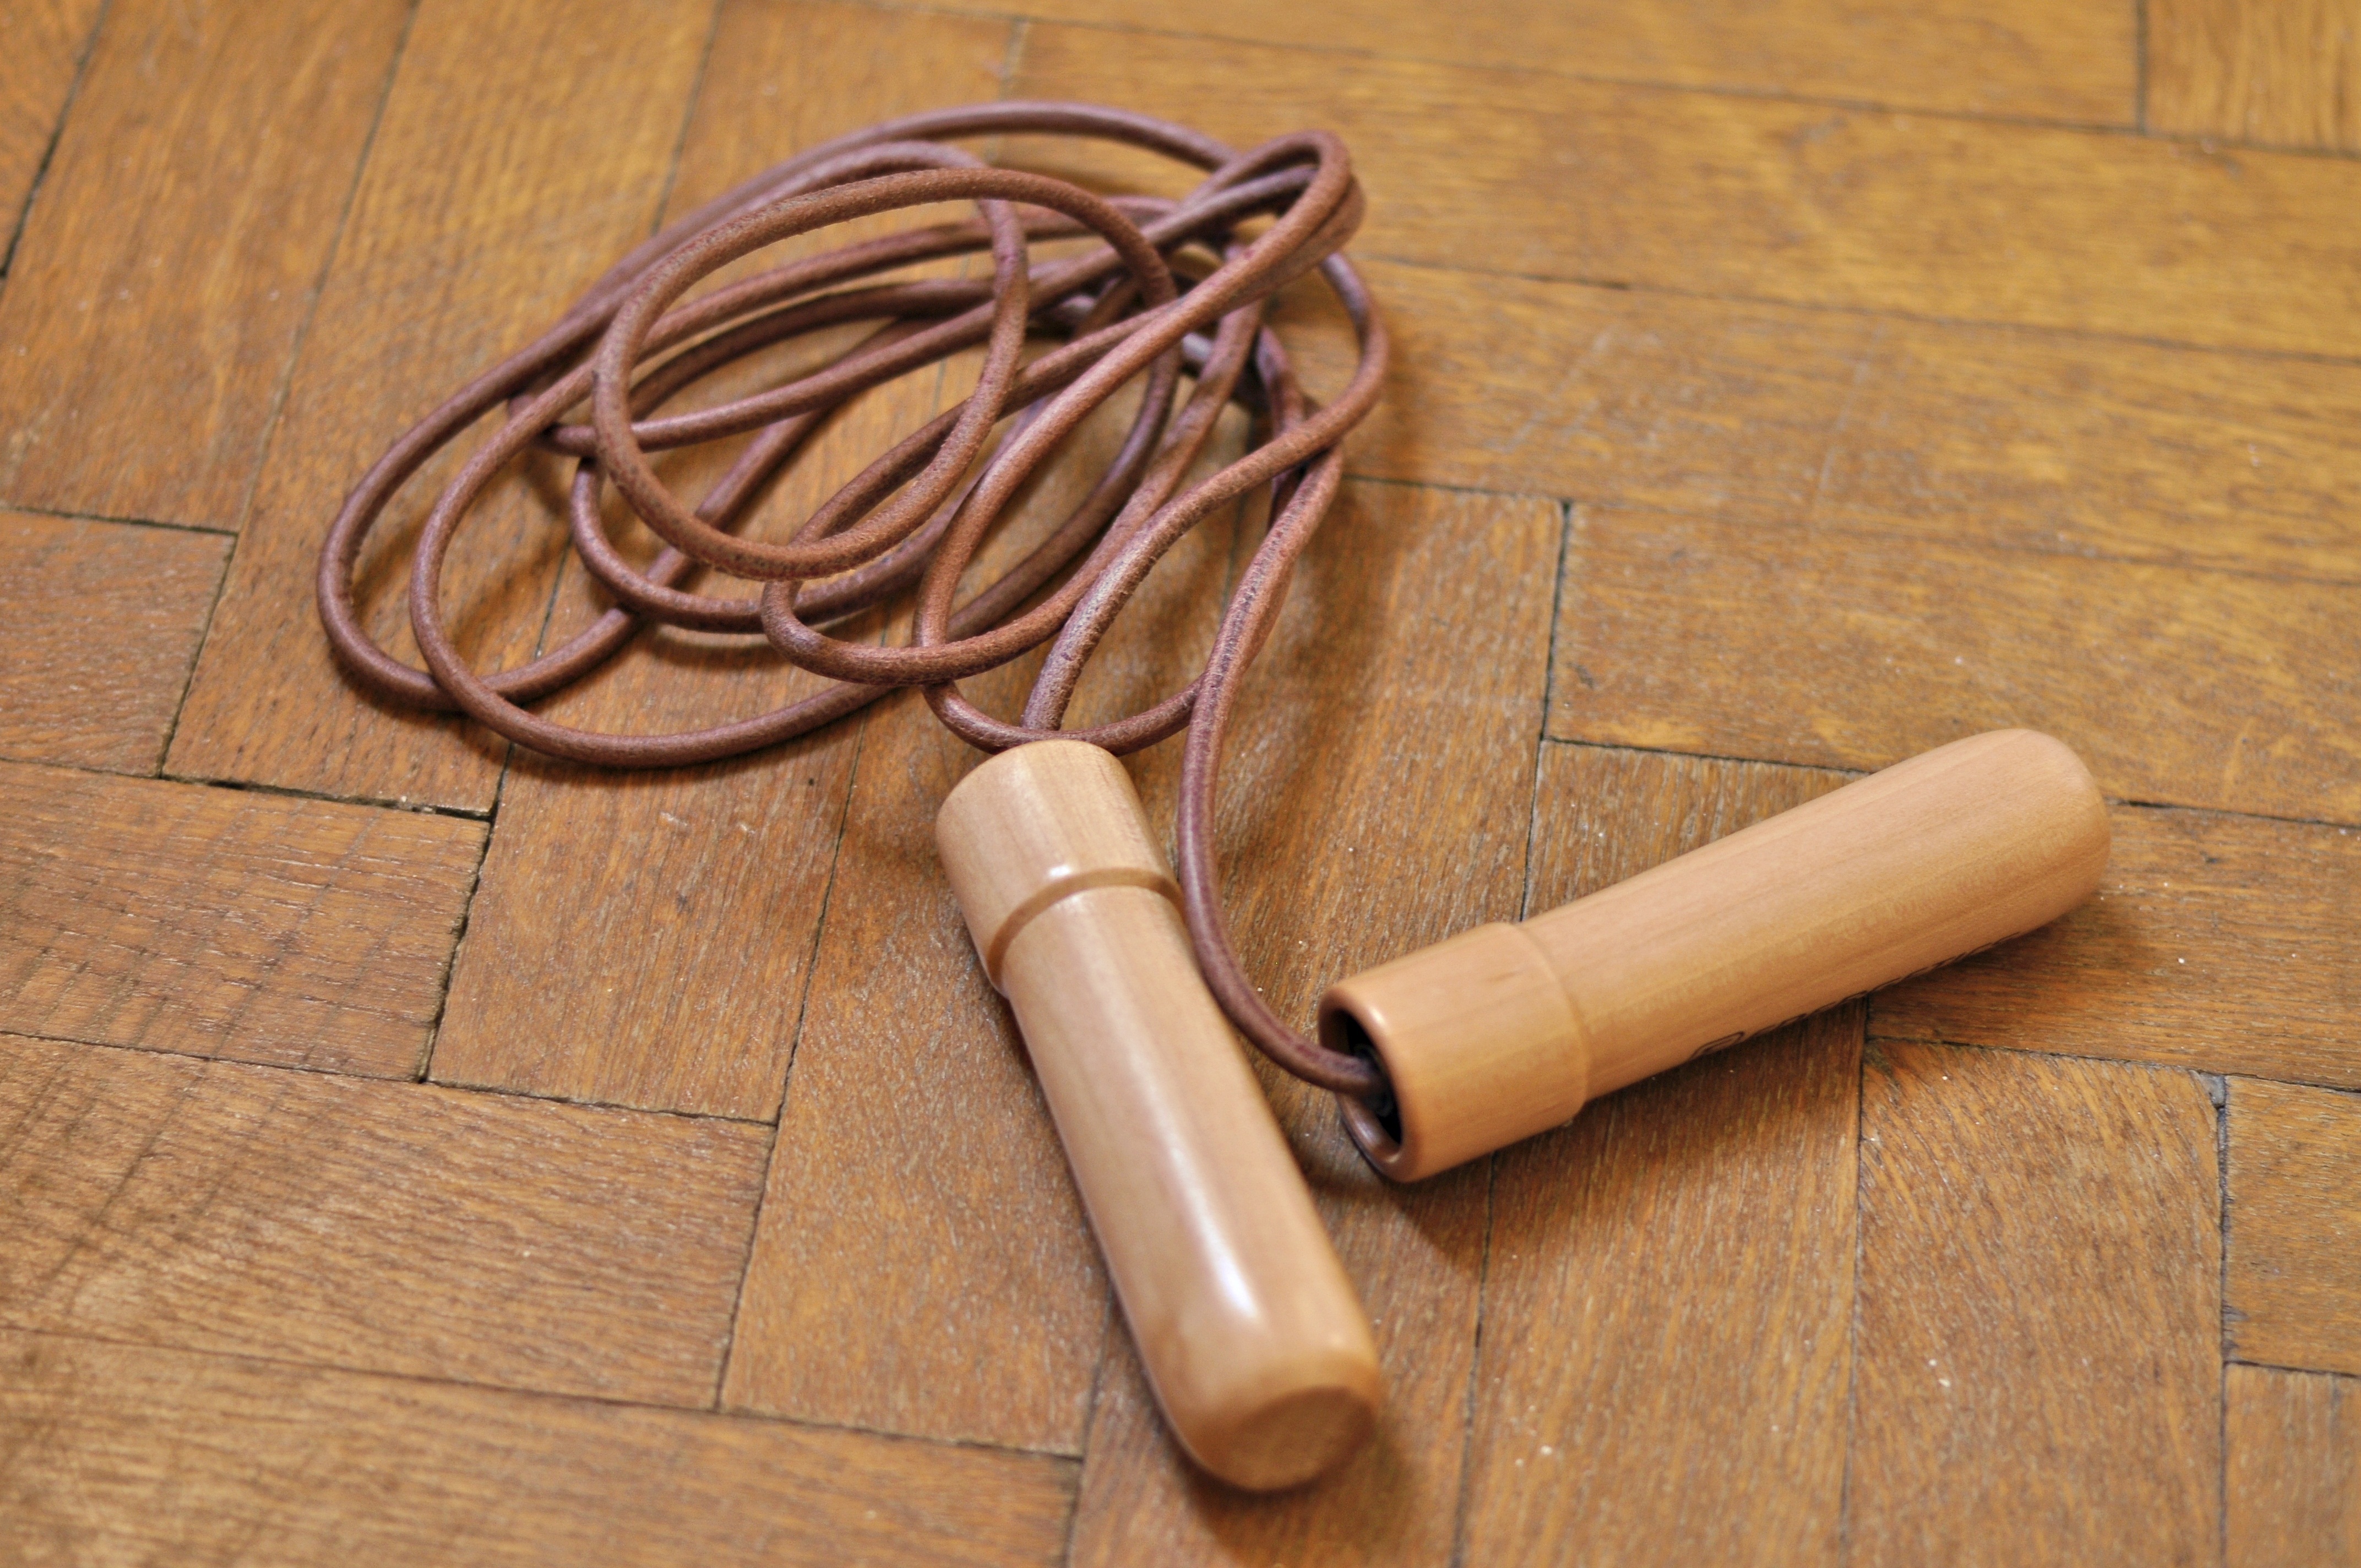
wood, game, jump, tool, leisure, workout, sports equipment, sports, jump rope, flavor, physical training, go to